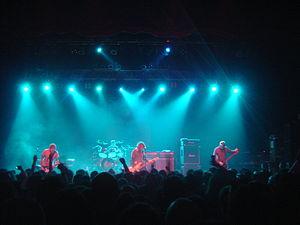
Le Metaltown Festival est un festival de heavy metal qui se déroue sur deux jours, à Göteborg en Suède. Depuis 2004, il se tenait à Frihamnen. L'édition 2011 s'est déroulée les 17 et 18 juin 2011 à Göteborg Galopp près de l'Aéroport de Göteborg-Landvetter.